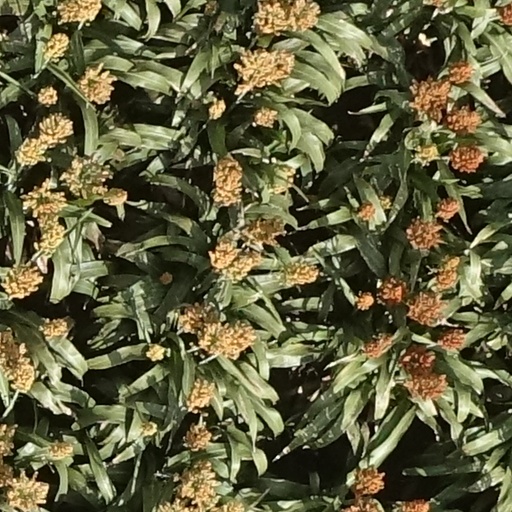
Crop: sorghum